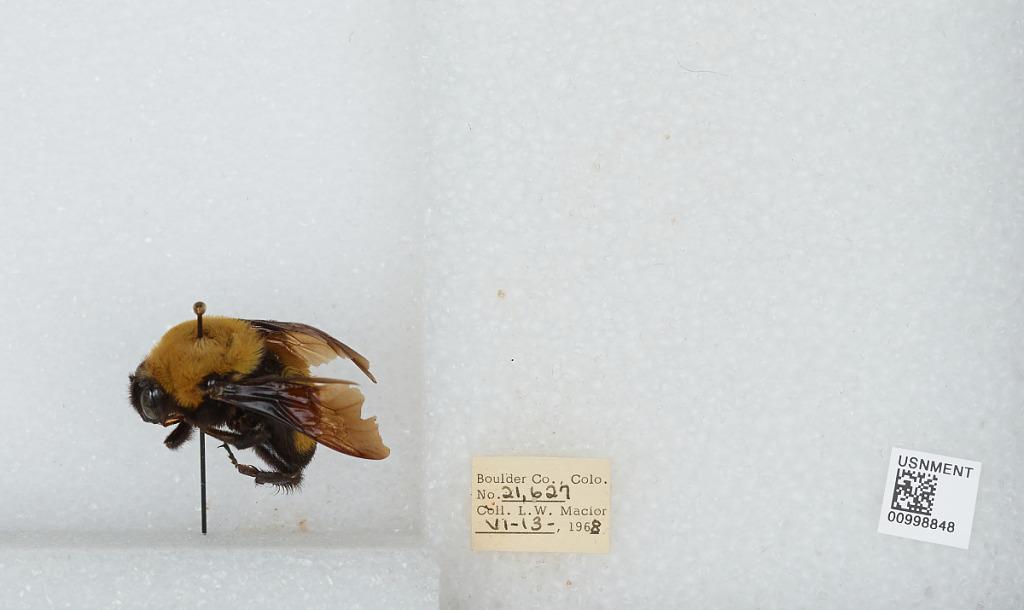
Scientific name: Bombus (Separatobombus) morrisoni Cresson
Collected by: L. Macior
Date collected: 1968-6-13
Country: United States
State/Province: Colorado
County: Boulder
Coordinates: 40.015, -105.27